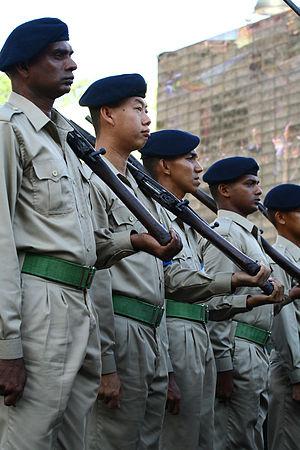
La Police royale malaisienne, ou Polis Diraja Malaysia, est une branche des forces de sécurité de la Malaisie. Cette organisation centralisée a plusieurs rôles, qui vont de la régulation du trafic routier au contre-espionnage. Son quartier général est situé à Bukit Aman à Kuala Lumpur. Cette police est dirigée par un Inspecteur-Général, actuellement Tan Sri Dato Seri Musa Haji Hassan.